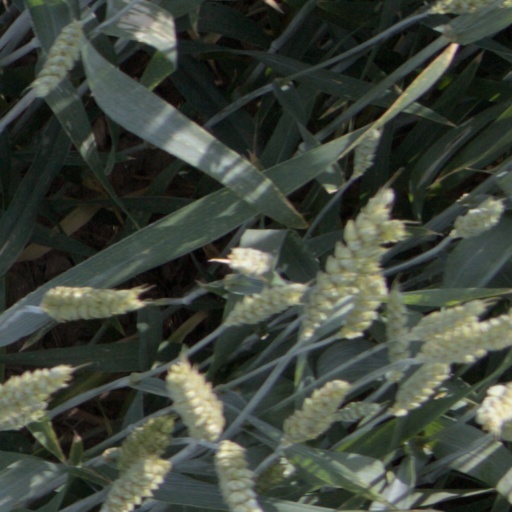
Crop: wheat